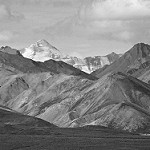
Label: B & W